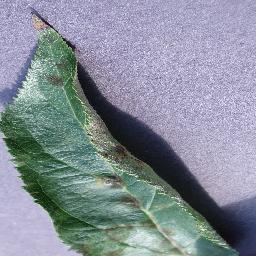
Label: Apple___Apple_scab